The Great Crash, 1929

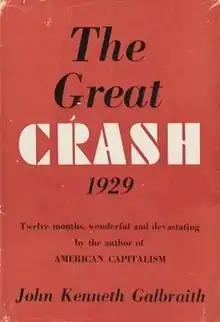
First edition

The Great Crash, 1929 is a book written by John Kenneth Galbraith and published in 1955. It is an economic history of the lead-up to the Wall Street crash of 1929. The book argues that the 1929 stock market crash was precipitated by rampant speculation in the stock market, that the common denominator of all speculative episodes is the belief of participants that they can become rich without work and that the tendency towards recurrent speculative orgy serves no useful purpose, but rather is deeply damaging to an economy. It was Galbraith's belief that a good knowledge of what happened in 1929 was the best safeguard against its recurrence.